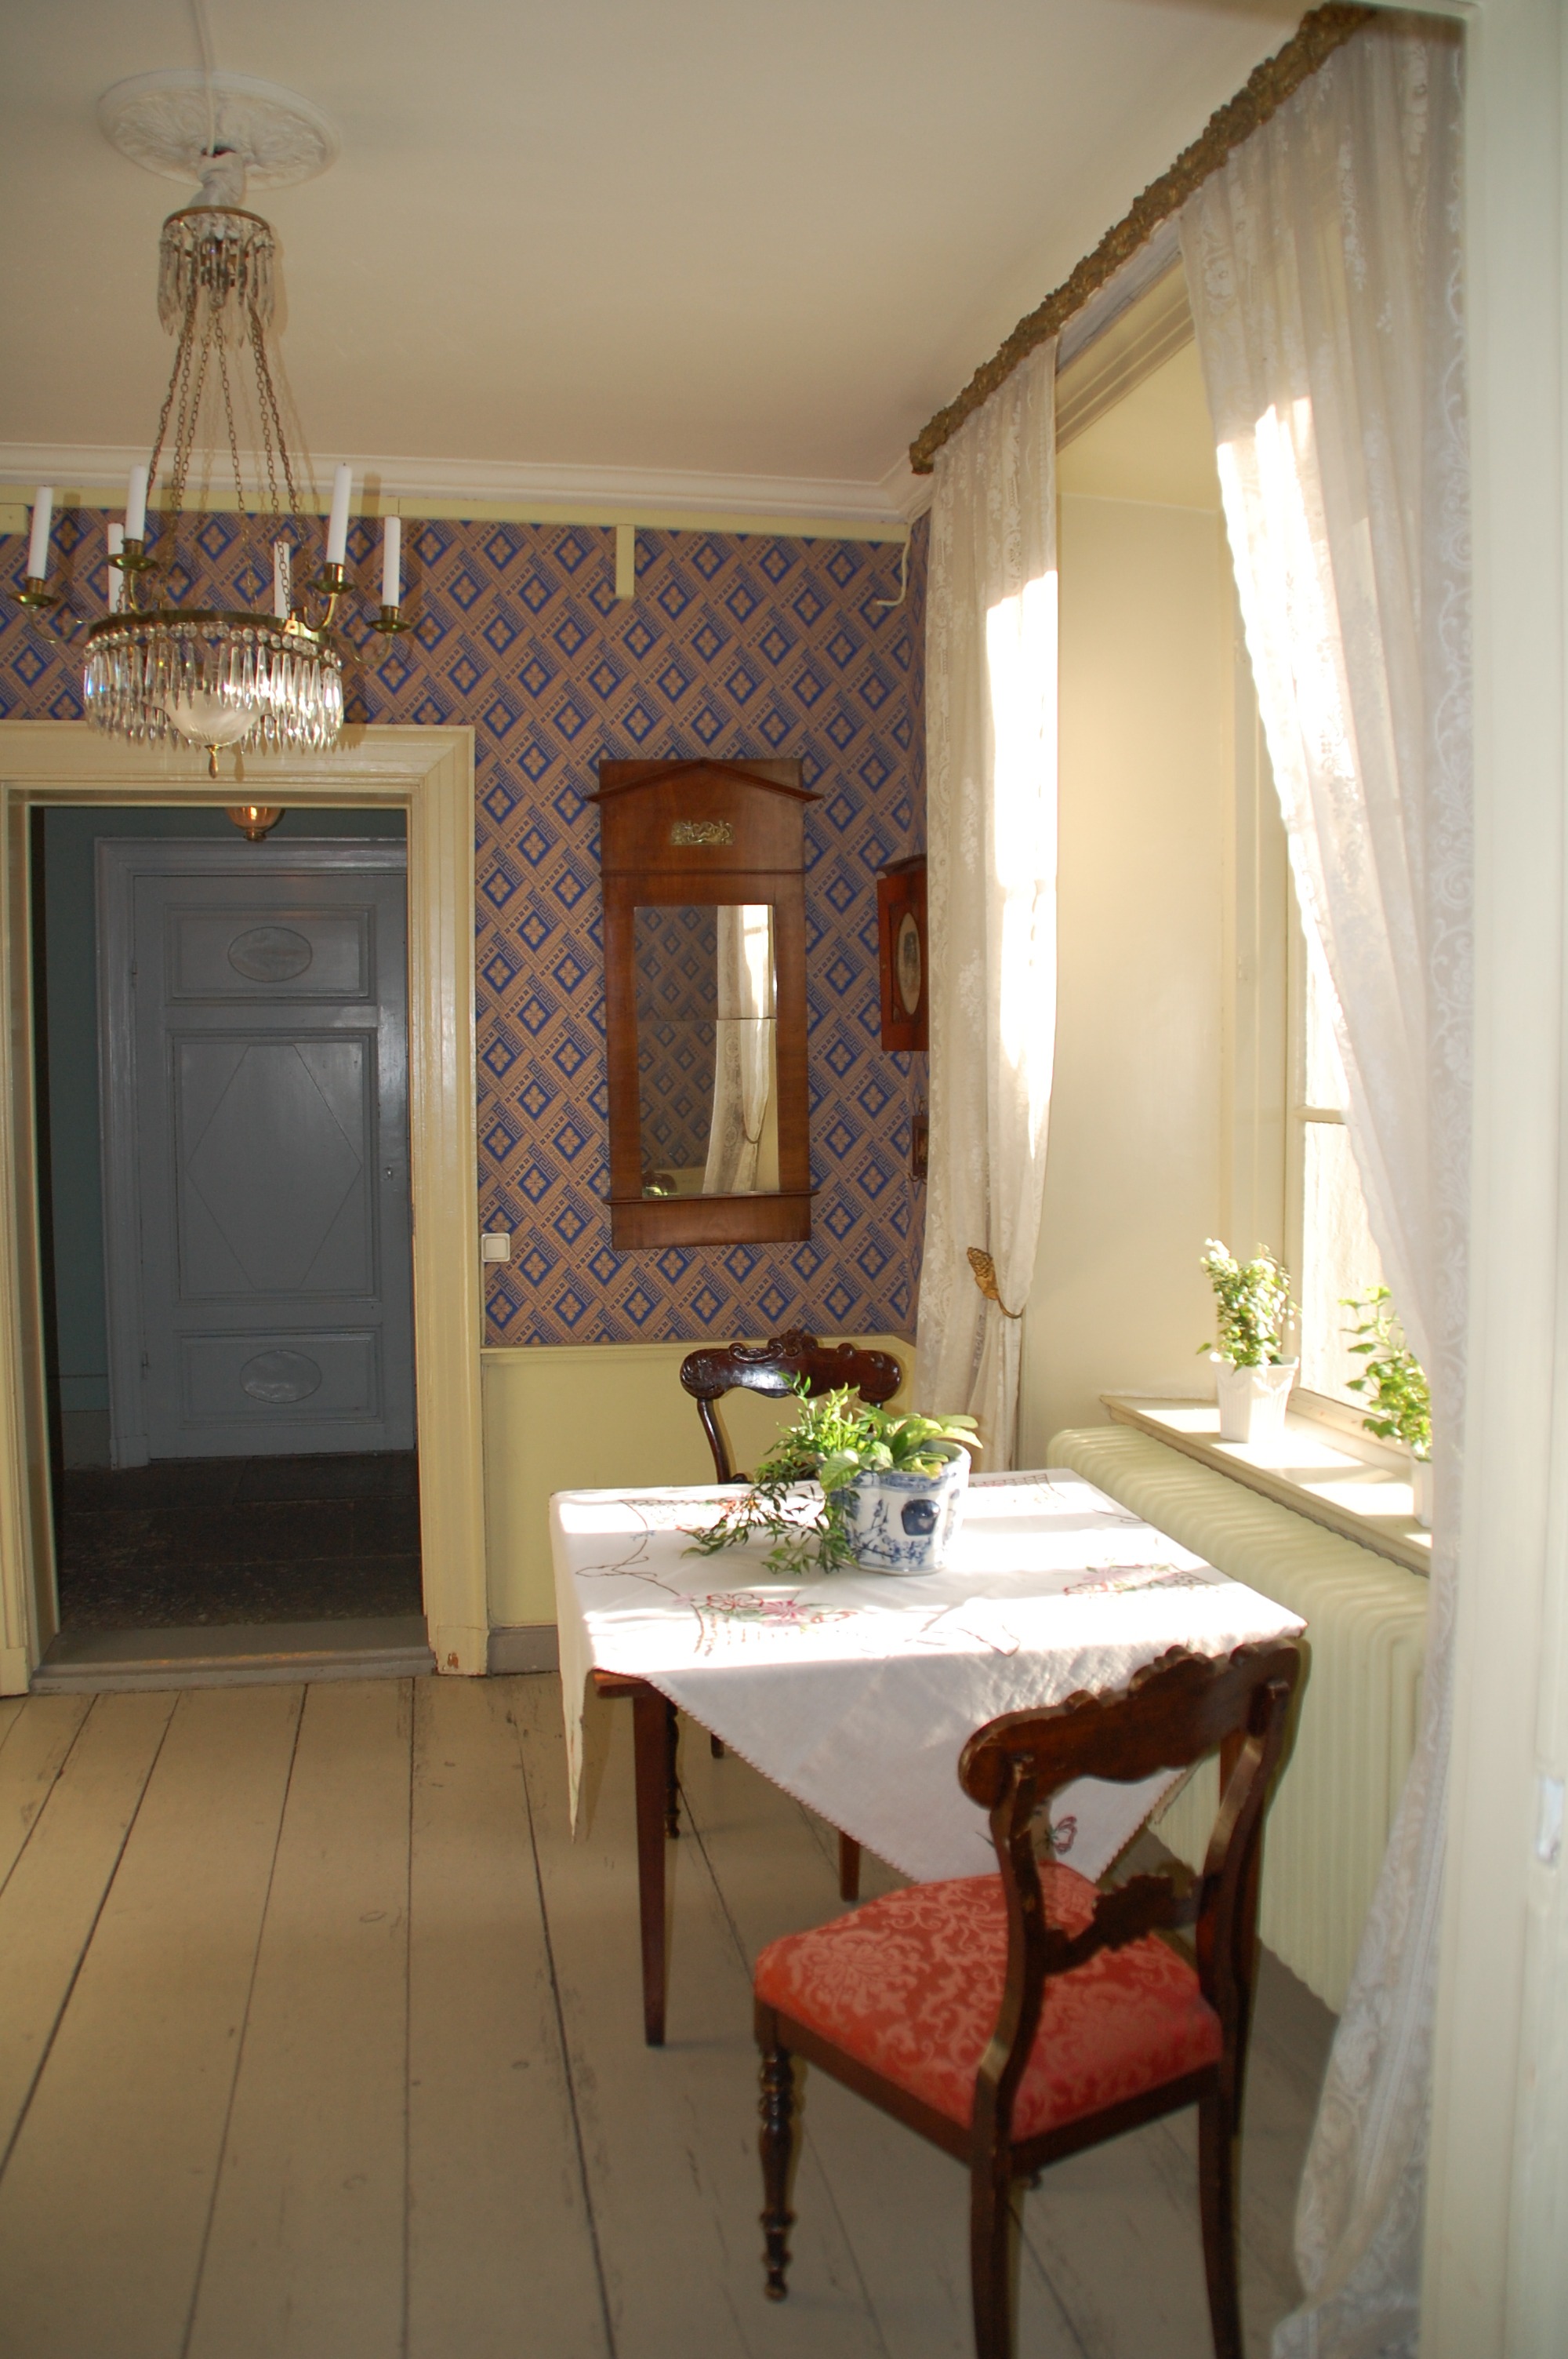
table, retro, villa, house, floor, home, cottage, indoor, residence, property, living room, room, decor, apartment, interior design, chairs, hardwood, dining, farmhouse, wallpaper, style, estate, suite, real estate, dining room, old fashioned